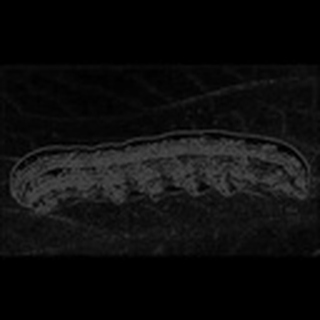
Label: cotton_army_worm